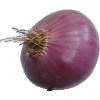
Label: Onion Red Peeled 1